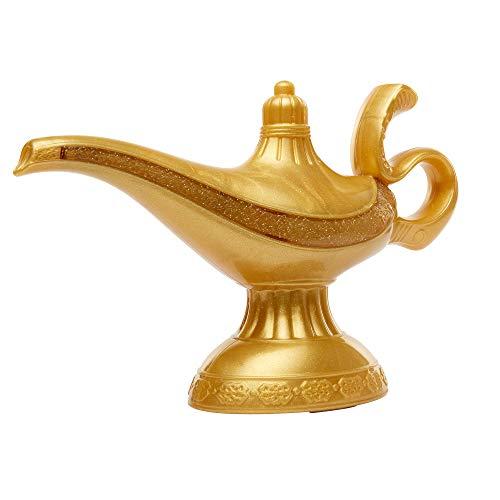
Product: Aladdin Disney Magic Genie Lamp, Lights Up & Shakes!
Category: Toys & Games | Dress Up & Pretend Play | Pretend Play
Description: Ask a question, rub Disney Aladdin, Aladdin magic genie lamp and get ready to laugh.
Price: $15.99
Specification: ProductDimensions:10x2.8x8.5inches|ItemWeight:10.6ounces|ShippingWeight:11.2ounces(Viewshippingratesandpolicies)|ASIN:B07GXM3XHX|Itemmodelnumber:86098|Manufacturerrecommendedage:36months-6years|Batteries:3AAAbatteriesrequired.(included)